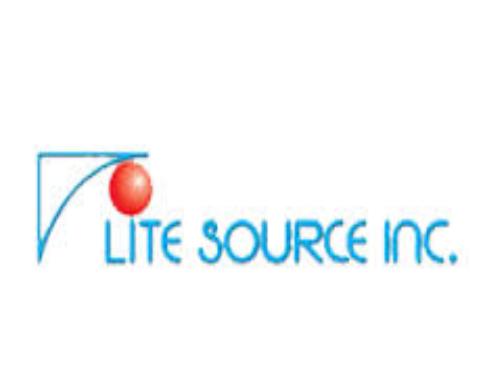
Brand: lite source
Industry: Necessities